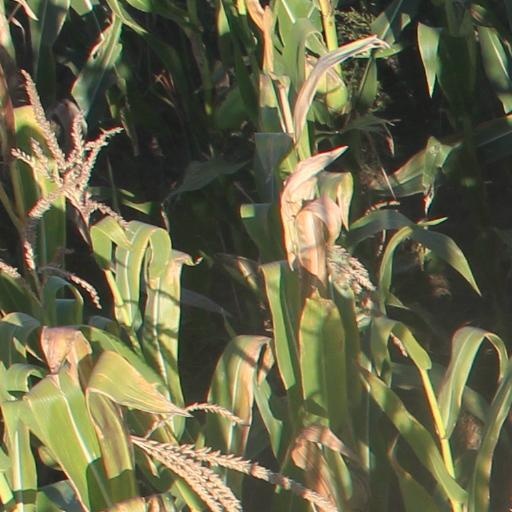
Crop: maize; corn